USS Wabash (AOR-5)

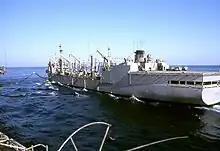
USS "Wabash" during underway replenishment with , 1974

USS "Wabash" was laid down on 21 January 1970 by General Dynamics Quincy Shipbuilding Division at Quincy, Massachusetts. The ship was launched on 6 February 1971, sponsored by Mrs. William G. Bray. "Wabash" was commissioned on 20 November 1971 at the Boston Naval Shipyard.